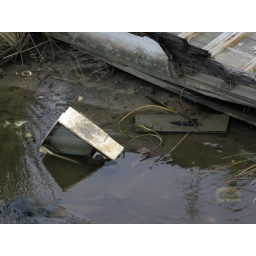
This television used to belong inside a boat destroyed by Hurricane Katrina.